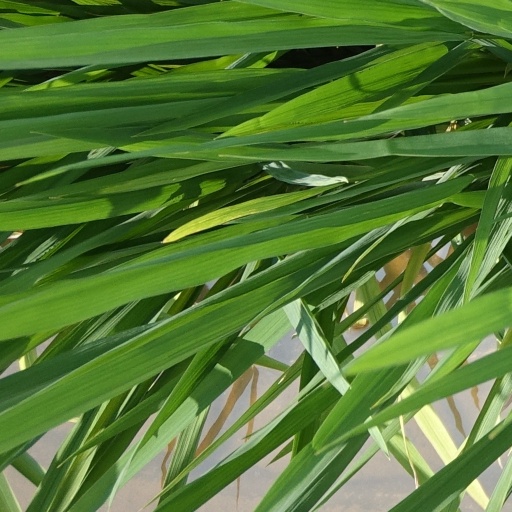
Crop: rice